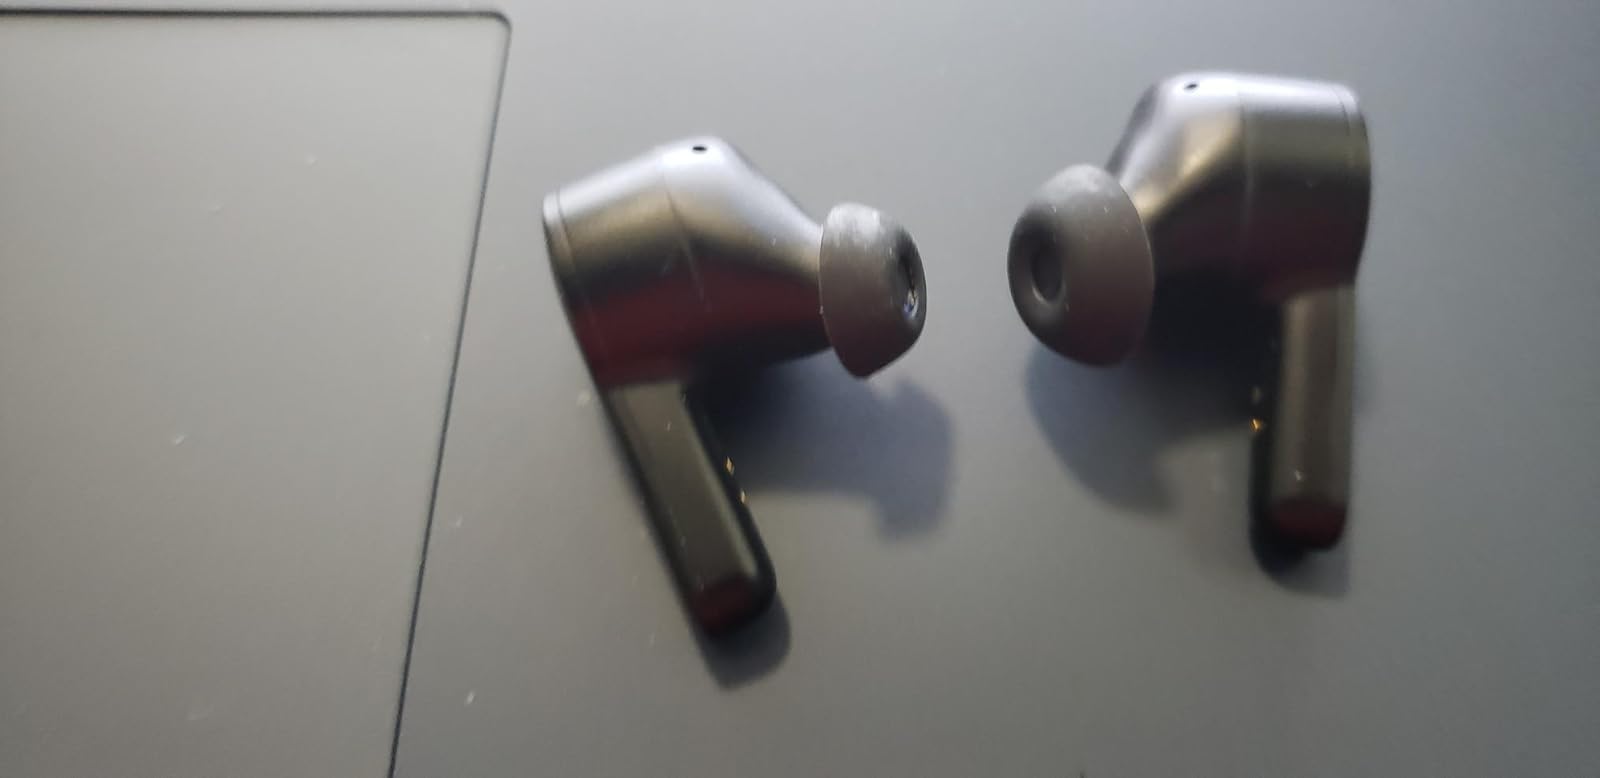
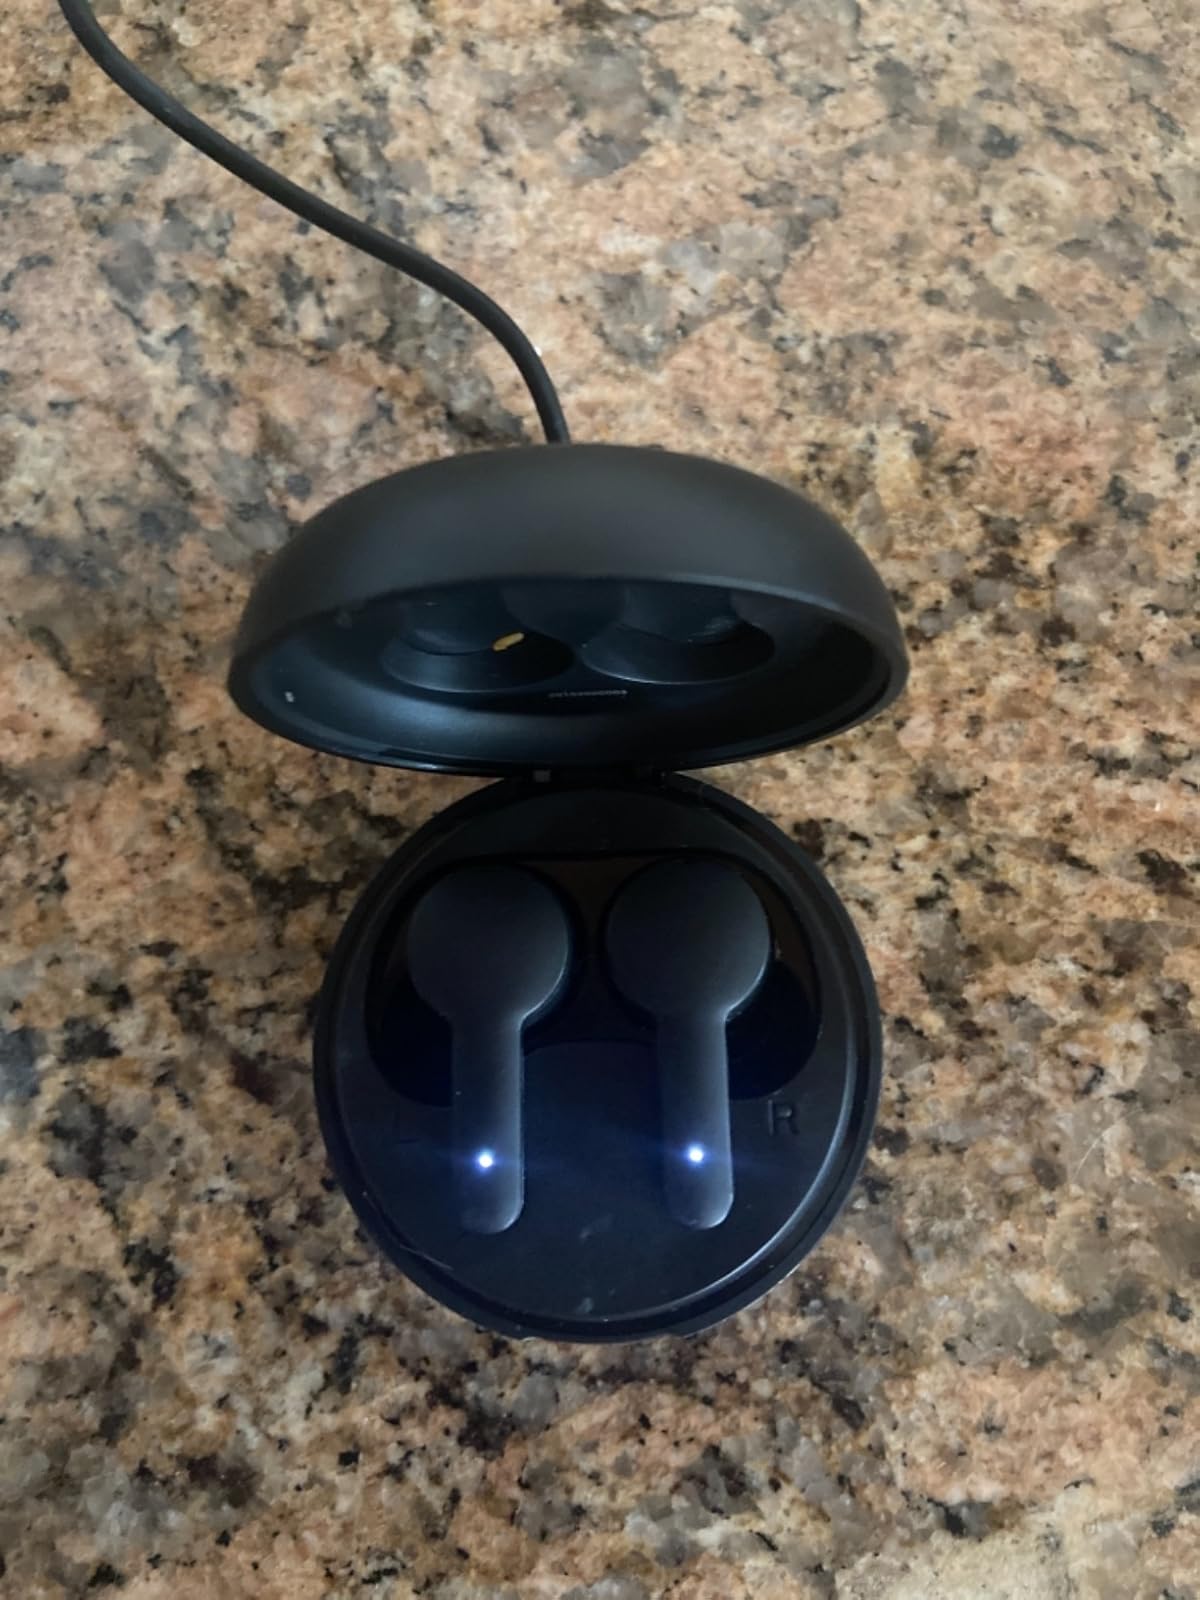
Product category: earbuds
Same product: yes